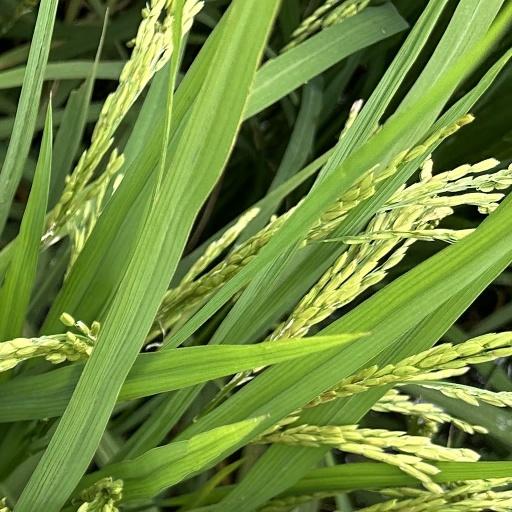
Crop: rice